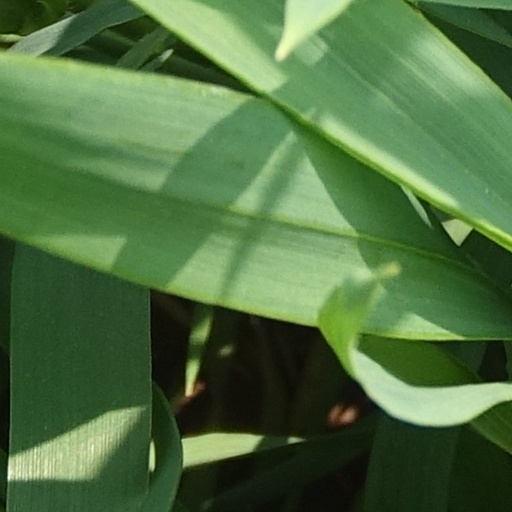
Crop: wheat